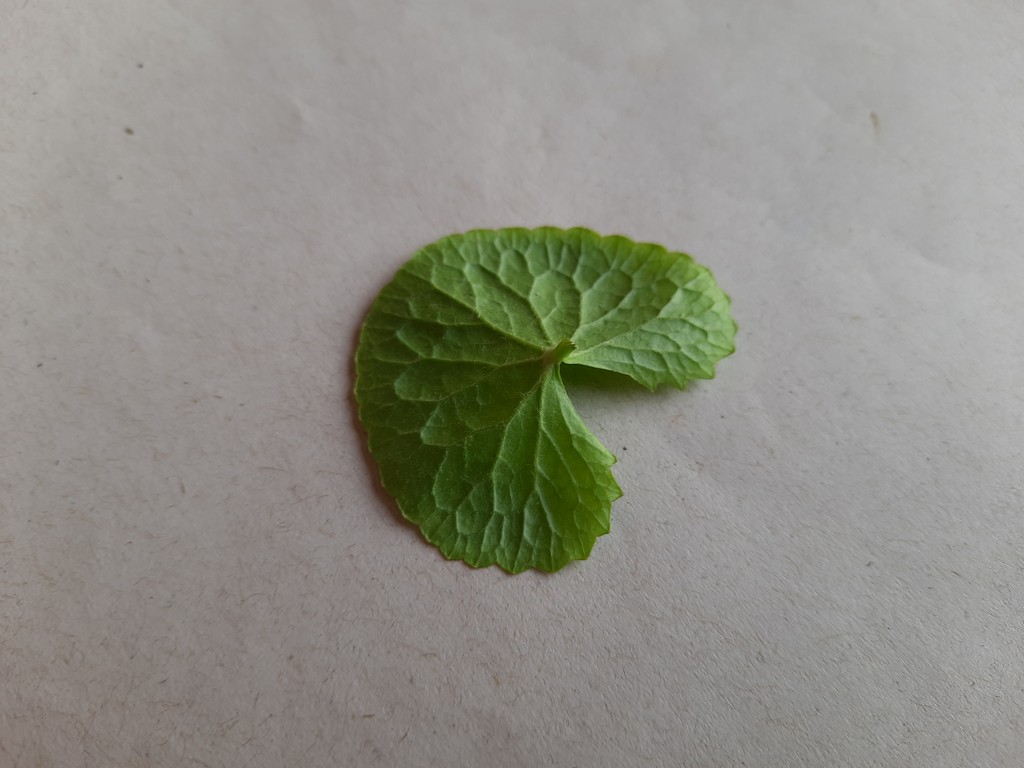
Label: Healthy